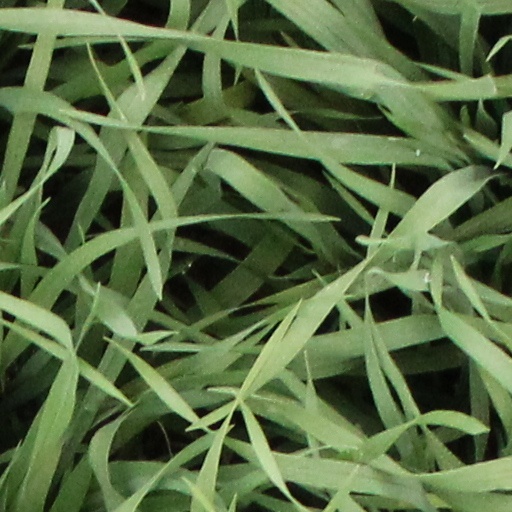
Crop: wheat